René Magritte

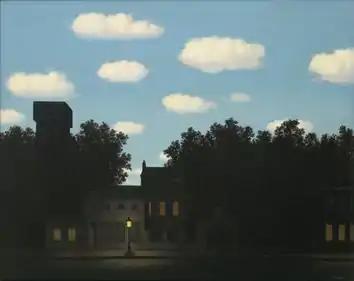
"The Empire of Light", c. 1950–1954, Museum of Modern Art

Magritte's work frequently displays a collection of ordinary objects in an unusual context, giving new meanings to familiar things. The use of objects as other than what they seem is typified in his painting, "The Treachery of Images" ("La trahison des images"), which shows a pipe that looks as though it is a model for a tobacco store advertisement. Magritte painted below the pipe ""Ceci n'est pas une pipe"" ("This is not a pipe"), which seems a contradiction, but is actually true: the painting is not a pipe, it is an "image" of a pipe. It does not "satisfy emotionally"; when Magritte was once asked about this image, he replied that of course it was not a pipejust try to fill it with tobacco.